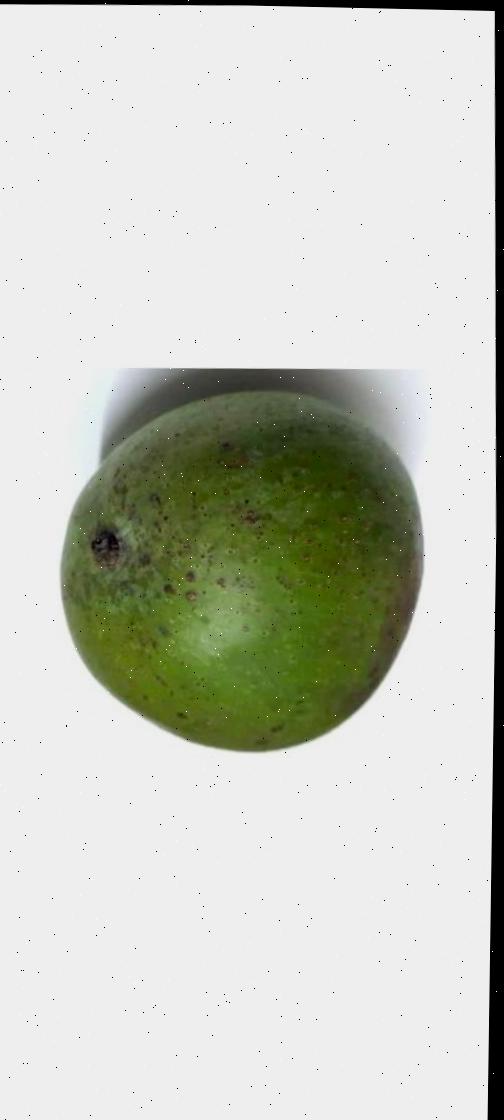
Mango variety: Ashshina Zhinuk